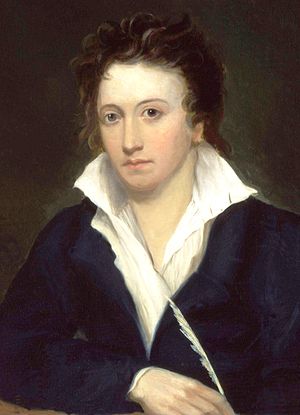
Percy Bysshe Shelley
Shelley malet af Alfred Clint (1819).
Percy Bysshe Shelley var en engelsk digter.